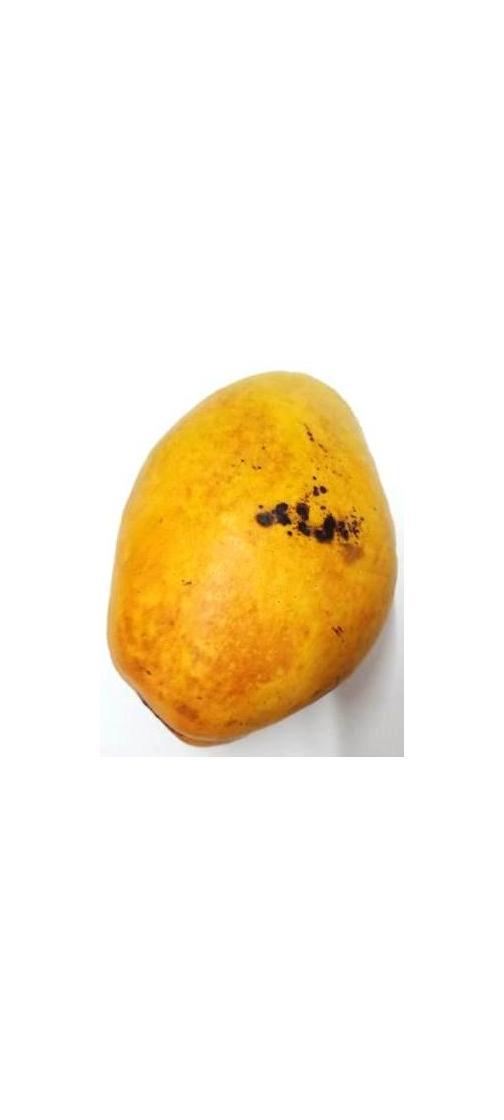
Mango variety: Bari-11